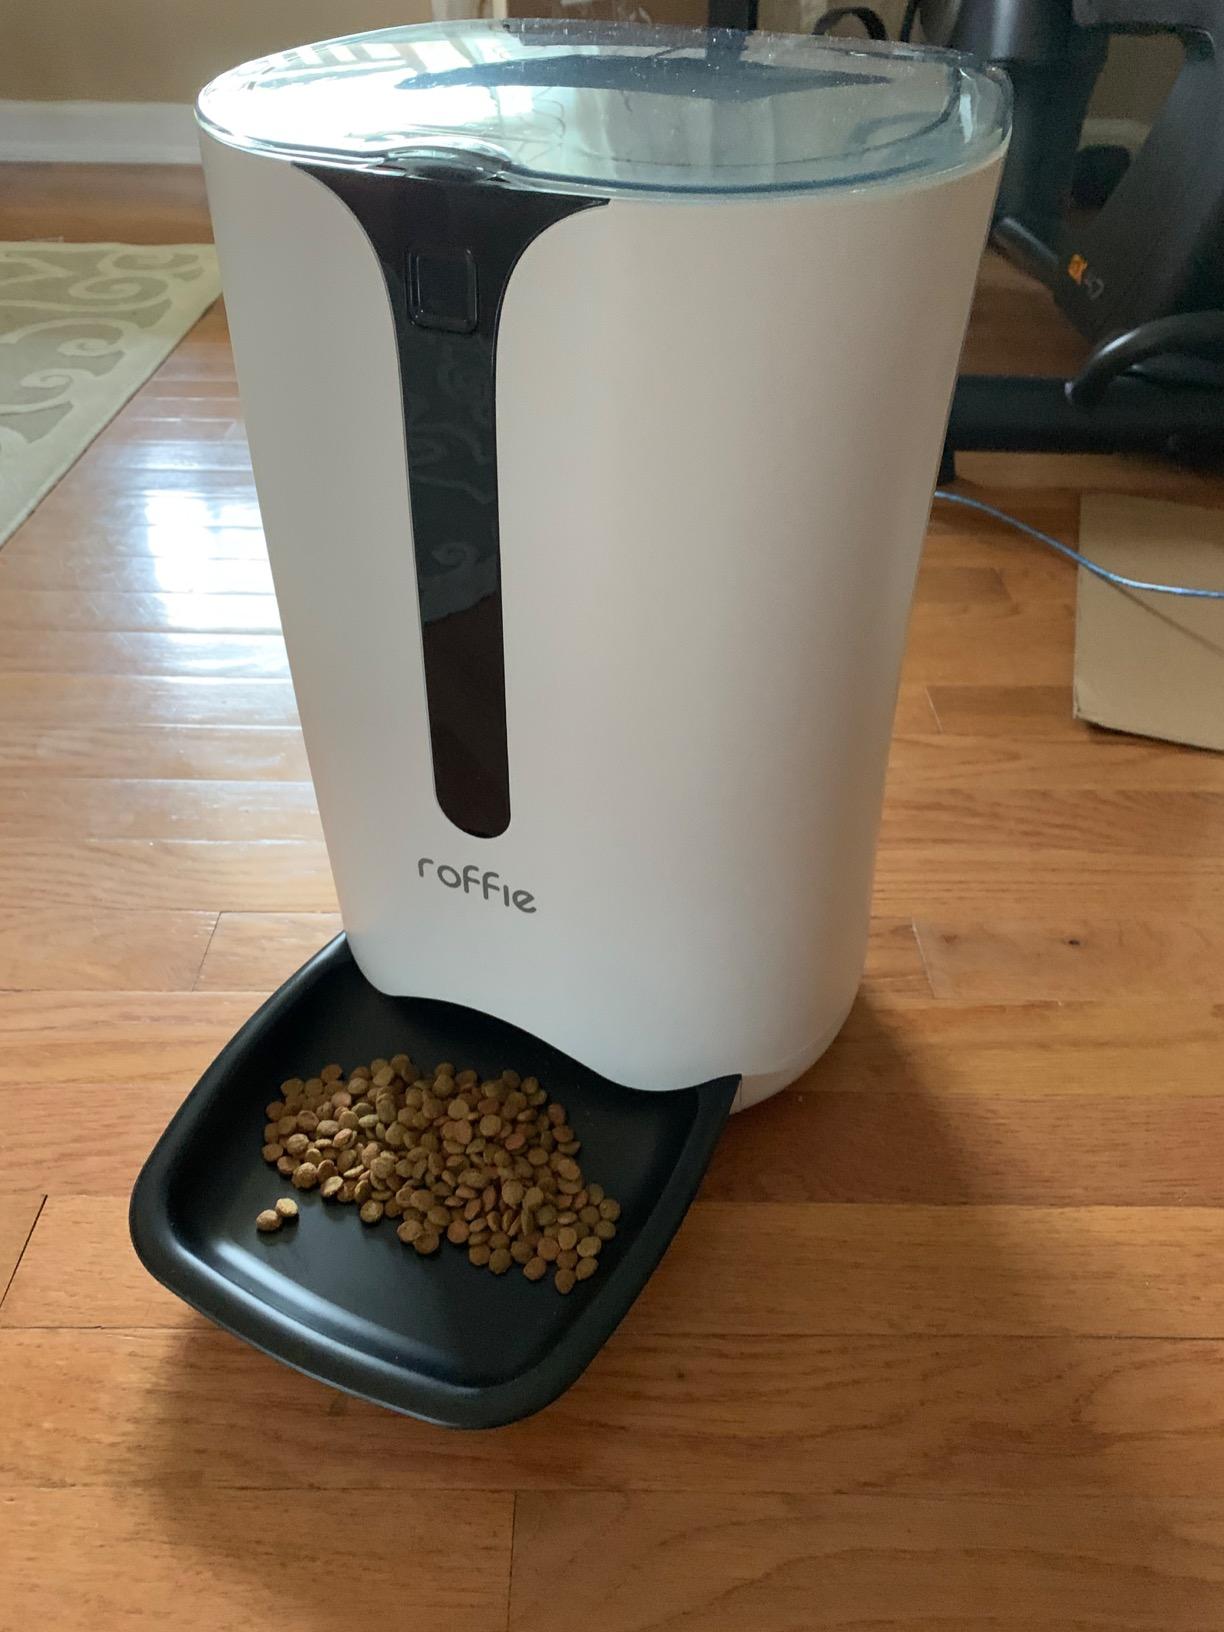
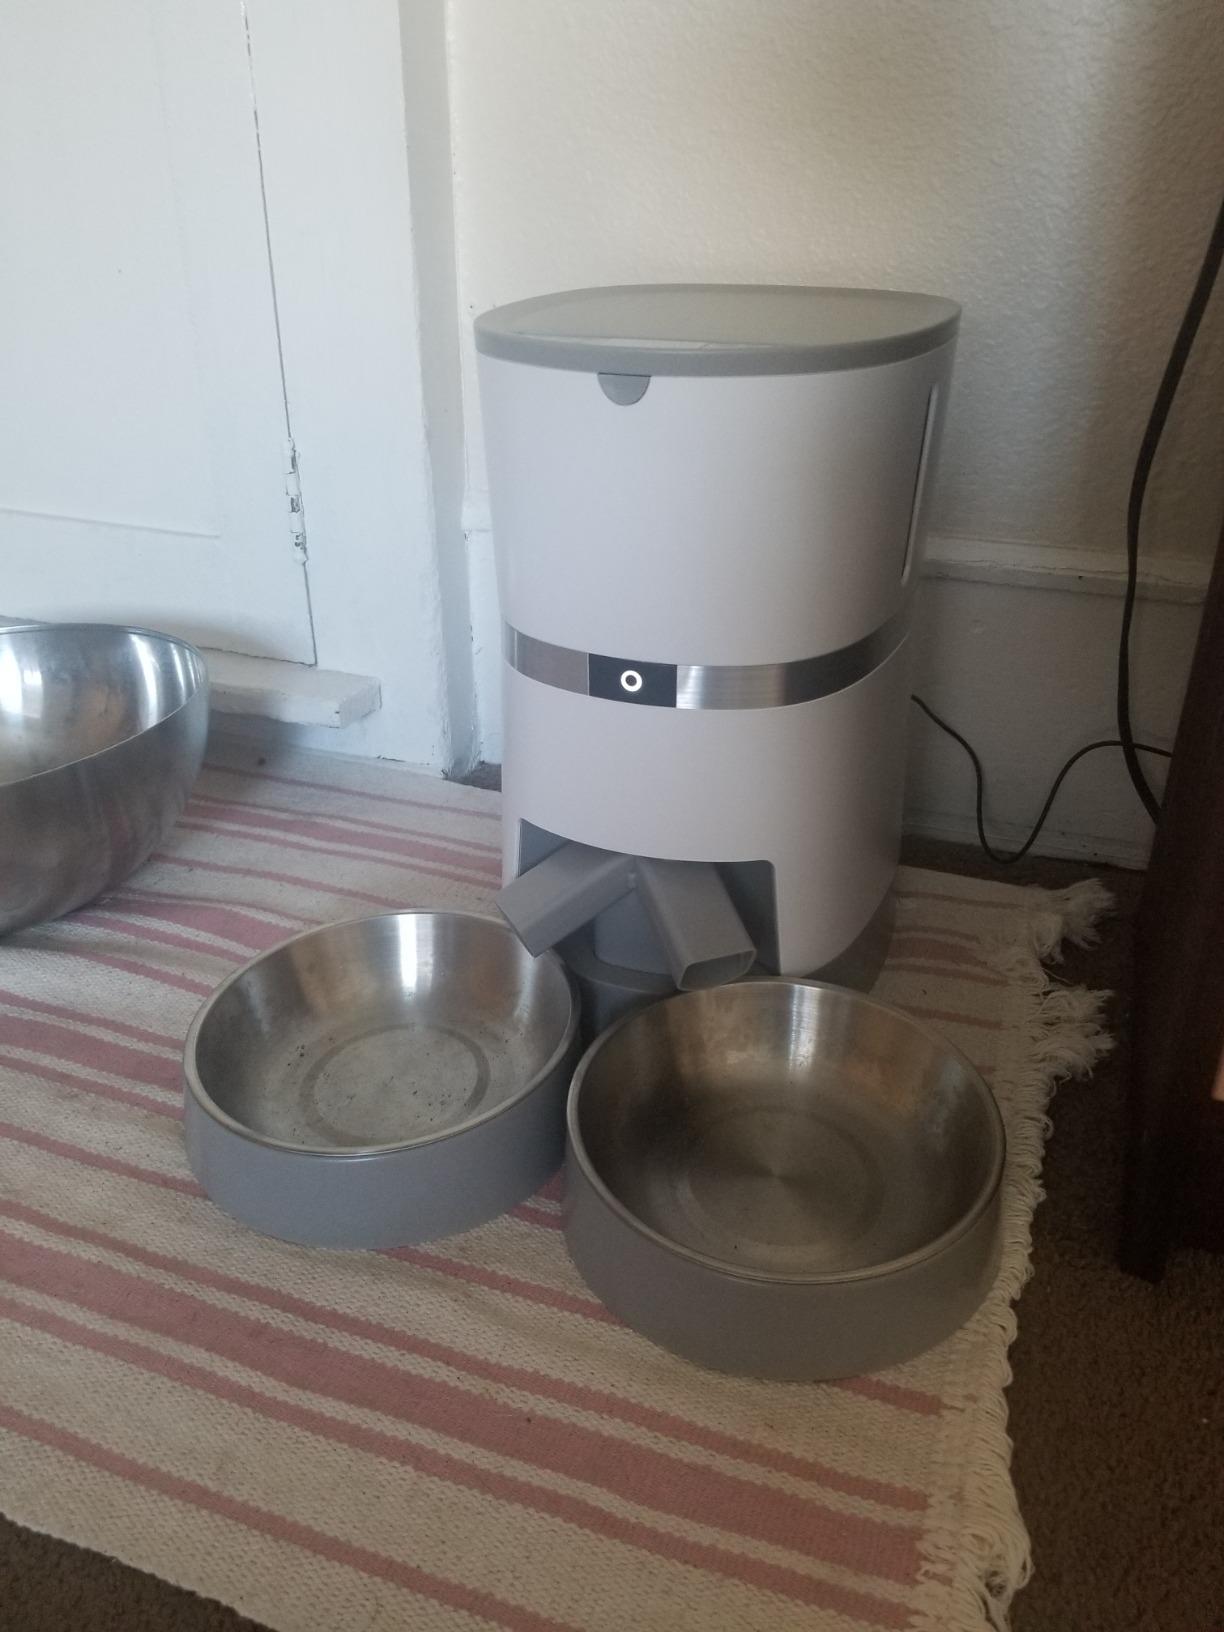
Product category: items_feeder
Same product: no